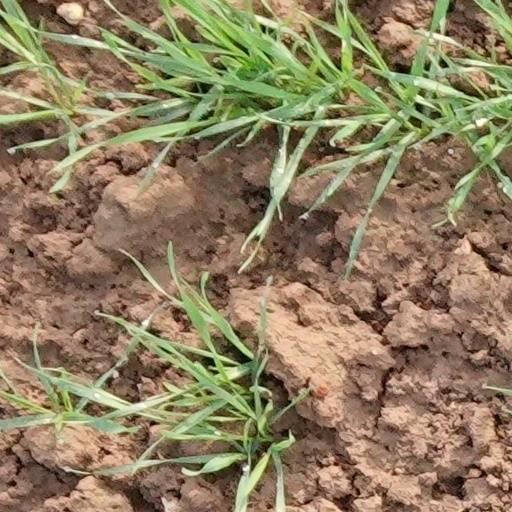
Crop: wheat